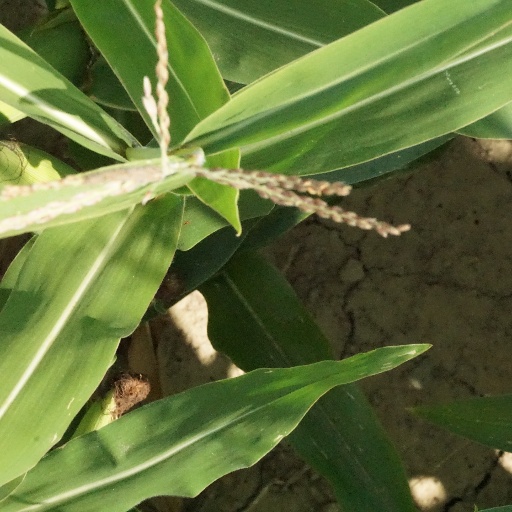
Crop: maize; corn